Southeast (Washington, D.C.)

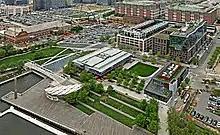
The Yards Park at the Anacostia River Front

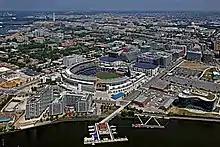
Nationals Park and the Navy Yard neighborhood

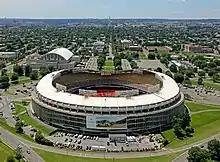
RFK Stadium and the Hill East neighborhood

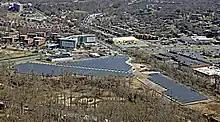
South Capitol St & Solar Panel Farm

Politically, Southeast includes most of Ward 8, as well as much of Ward 6 and Ward 7. Marion Barry, the former mayor of Washington, D.C., served as D.C. Council Member for Ward 8 until his death on November 23, 2014.